Pedro Obiang

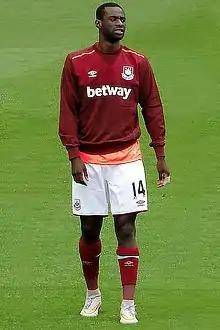
Obiang warming up for West Ham United in 2015

Pedro Mba Obiang Avomo (born 27 March 1992) is an Equatoguinean professional footballer who plays as a midfielder for club Monza and the Equatorial Guinea national team.